Alawi Sultanate

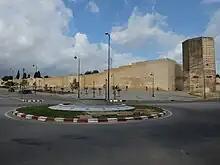
The walls of the Kasbah Cherarda in Fez, a garrison fort built by Mawlay ar-Rashid in order to house some of his "guich" tribes

The ruling dynasty of the Sultanate, the Alawis (sometimes rendered Filali Sharifs), rose from the settlement of Sijilmassa in the eastern oasis of Tafilalt. Little is known of their history prior to the 17th century, but by this century they had become the main leaders of the Tafilalt.